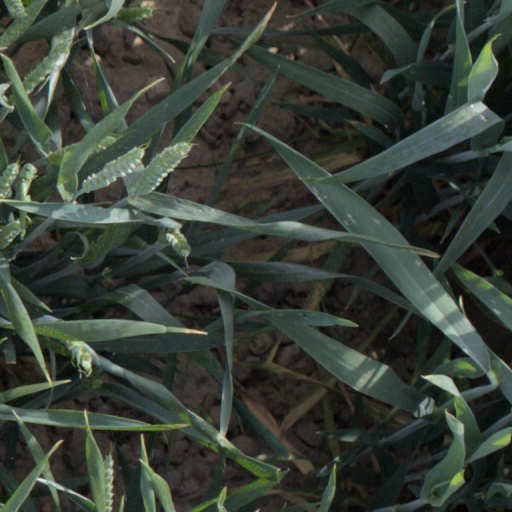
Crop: wheat